Samin Baghtcheban

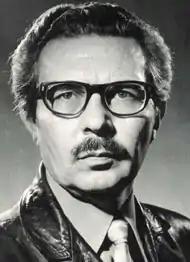

Samin Baghtcheban (variations: Baghcheban, Baqcheban, Bahceban) (1923 – 19 March 2008) was an Iranian composer, author and translator.